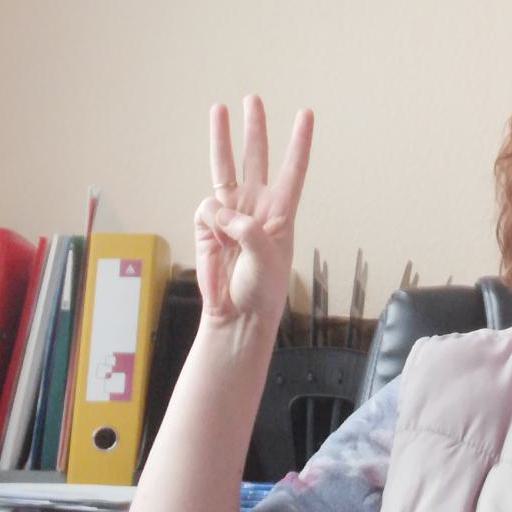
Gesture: three